Compaq Evo

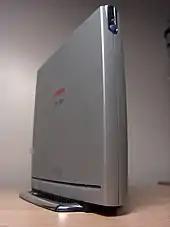
Evo T20

Thin Clients are corporate client devices that allows a user to access a network account located on a server. The vertical orientation enhanced air flow without the need for a fan. Despite its small size, the design provides a distinctive appearance with a high degree of visual impact. They come in two different series.